Hotel Landmark Canton

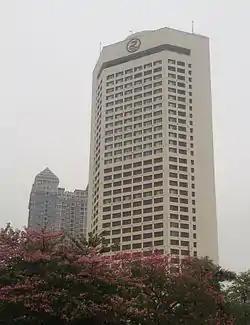

The Hotel Landmark Canton is a 4 star hotel in downtown Guangzhou, China. It is located on the banks of the Pearl River, beside the Haizhu Plaza.